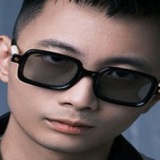
ca sĩ Rhymastic